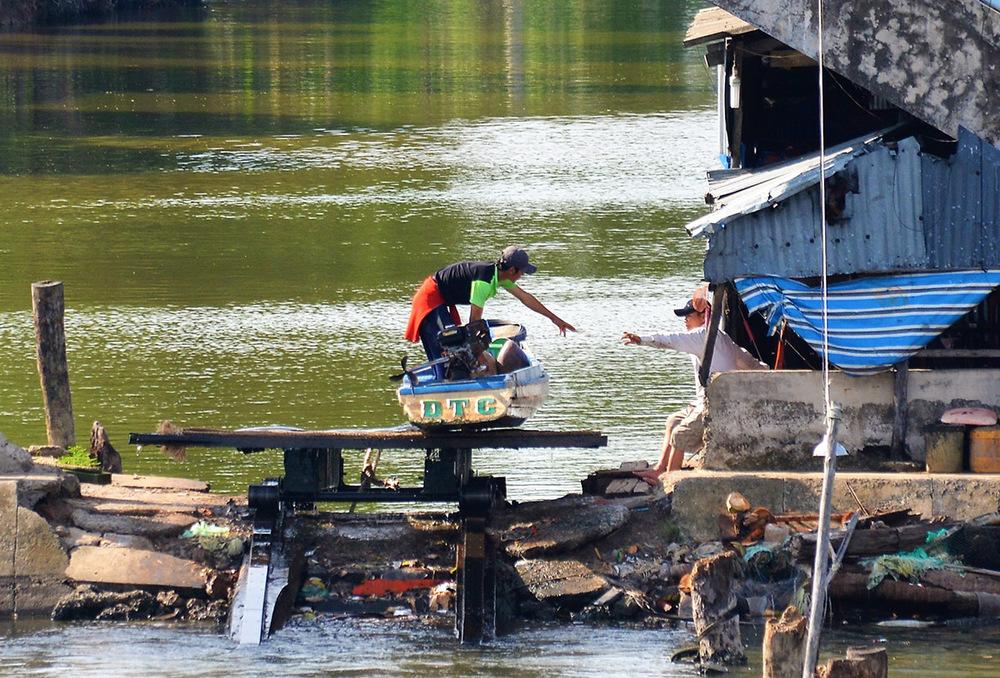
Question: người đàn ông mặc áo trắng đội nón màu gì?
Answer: người đàn ông mặc áo trắng đội nón màu đen